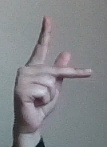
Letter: dha